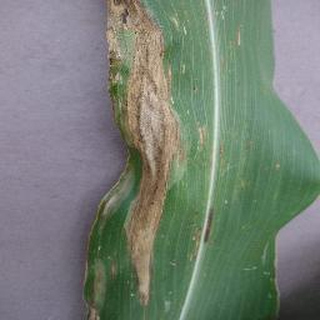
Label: corn_northern_leaf_blight